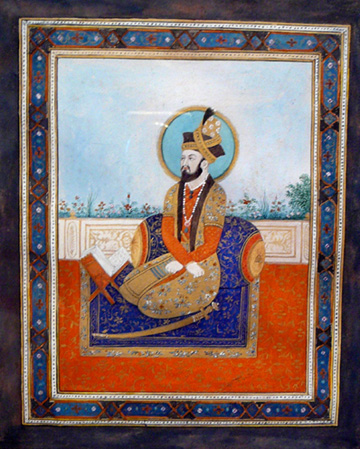
จักรพรรดิหุมายูง

นะซีร์ อุดดีน มุฮัมมัด ฮุมายูน () หรือนิยมเรียกพระนามว่า จักรพรรดิหุมายูง (; ; "ราชสมภพ" 7 มีนาคม ค.ศ. 1508 - "สวรรคต" 17 มกราคม ค.ศ. 1556) เป็นสมเด็จพระจักรพรรดิองค์ที่ 2 แห่งราชวงศ์โมกุล ซึ่งทรงเสด็จขึ้นครองราชย์ต่อจากพระราชบิดา คือสมเด็จพระจักรพรรดิบาบูร์ ซึ่งปกครองอาณาจักรโมกุลอันกว้างขวางที่รวมถึงอัฟกานิสถาน, ปากีสถาน และอินเดียทางตอนเหนือในปัจจุบัน ทรงปกครองจักรวรรดิทั้งหมดสองช่วงคือ ช่วงแรก ระหว่าง 26 ธันวาคม ค.ศ. 1530 - 17 พฤษภาคม ค.ศ. 1540 และช่วงที่สอง ระหว่าง 22 กุมภาพันธ์ ค.ศ. 1555 จนกระทั่งสวรรคตเมื่อ 17 มกราคม ค.ศ. 1556 ซึ่งคล้ายกับกรณีของพระราชบิดาซึ่งเสียอาณาจักรในช่วงแรกของรัชสมัย แต่ด้วยความช่วยเหลือจากราชวงศ์ซาฟาวิดแห่งเปอร์เซีย พระองค์สามารถเอาชนะกลับคืนได้กว้างขวางกว่าเดิม ในขณะที่สวรรคต จักรวรรดิโมกุลได้ขยายอาณาบริเวณกว่าหนึ่งล้านตารางกิโลเมตร
พระองค์ทรงครองราชย์ต่อจากพระราชบิดาในส่วนของอินเดียเมื่อปีค.ศ. 1530 ในขณะที่พระอนุชาต่างพระมารดา คือ คัมราน มีร์ซา (Kamran Mirza) ได้ปกครองคาบูล และละฮอร์ ซึ่งเป็นจักรวรรดิของพระราชบิดาทางตอนเหนือ สมเด็จพระจักรพรรดิหุมายูงขึ้นครองราชย์ในขณะที่มีพระชนมายุเพียง 22 พระชันษา ซึ่งในขณะนั้นยังไม่ค่อยเจนจัดด้านการปกครองอาณาจักรของพระองค์นัก
พระองค์เสียอาณาจักรโมกุลให้แก่เชอร์ชาห์สุรี (Sher Shah Suri) ขุนนางเชื้อสายอัฟกัน และในภายหลังได้อาณาจักรกลับคืนมาด้วยความช่วยเหลือของราชวงศ์เปอร์เซียในอีก 15 ปีต่อมา โดยหลังจากเสด็จกลับจากลี้ภัยในเปอร์เซียแล้วได้เกณฑ์เหล่าขุนนาง และคหบดีจากเปอร์เซีย ซึ่งเป็นจุดสำคัญที่ทำให้ธรรมเนียมในราชสำนักโมกุลนั้นได้รับอิทธิพลจากราชสำนักเปอร์เซีย รวมทั้งศิลปวัฒนธรรม สถาปัตยกรรม ภาษา และวรรณคดีอีกด้วย นอกจากนี้จะสังเกตได้ว่าในรัชสมัยของพระองค์ หลักศิลาจารึกต่าง ๆ นั้นได้ทำขึ้นเป็นภาษาเปอร์เซีย
==อ้างอิง==
== ดูเพิ่ม ==
* ; Persian and English text
*
*
* "Cambridge History of India", Vol. III & IV, "Turks and Afghan" and "The Mughal Period". (Cambridge) 1928
* Muzaffar Alam & Sanjay Subrahmanyan (Eds.) "The Mughal State 1526–1750" (Delhi) 1998
* William Irvine "The army of the Indian Moghuls". (London) 1902. ("Last revised 1985")
* Bamber Gasgoigne "The Great Moghuls" (London) 1971. ("Last revised 1987")
* Jos Gommans "Mughal Warfare" (London) 2002
* Peter Jackson "The Delhi Sultanate. A Political and Military History" (Cambridge) 1999
* John F. Richards "The Mughal Empire" (Cambridge) 1993
*
หมวดหมู่:บุคคลที่เกิดในปี พ.ศ. 2051
หมวดหมู่:เสียชีวิตโดยอุบัติเหตุจากการตก
หมวดหมู่:จักรพรรดิโมกุล
หมวดหมู่:จักรวรรดิโมกุล